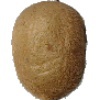
Label: Kiwi 1